Emergency service

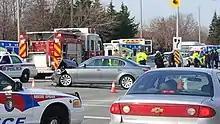
Multiple emergency services at the scene of a traffic accident in Vaughan, Ontario

Primary emergency services are emergency services that provide basic emergency assistance and care. They can be summoned directly by the public. There are three primary emergency services and they are listed in the following order.